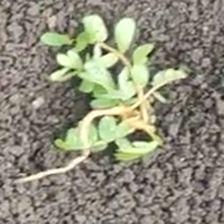
Weed species: Choti_dudhi_(Euphorbia_hirta)